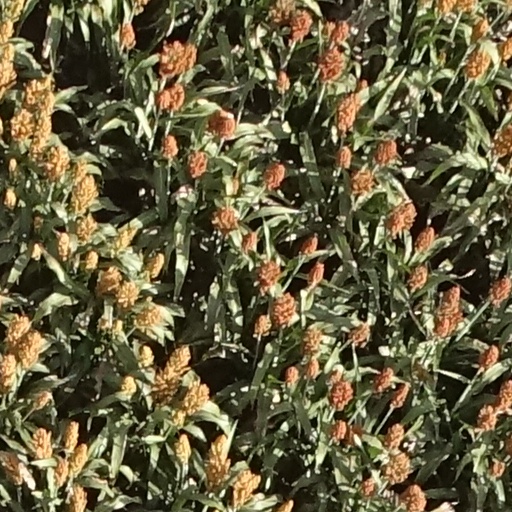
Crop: sorghum